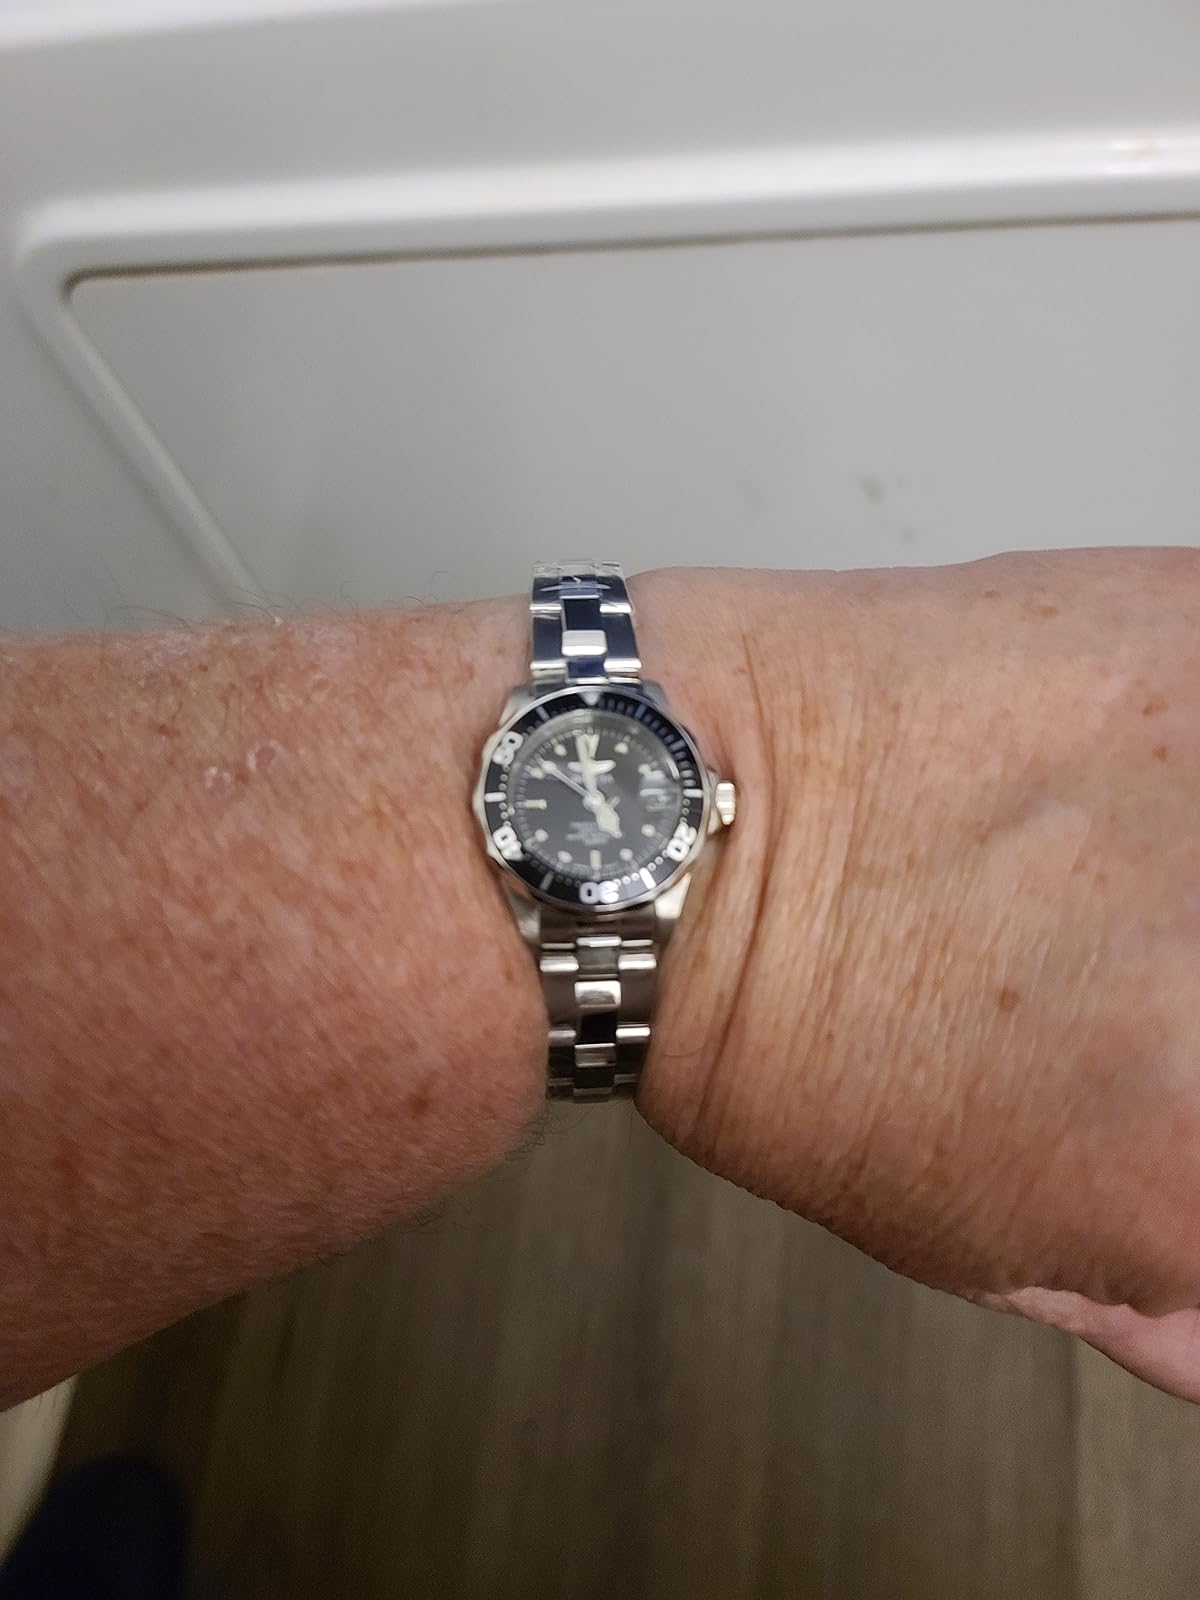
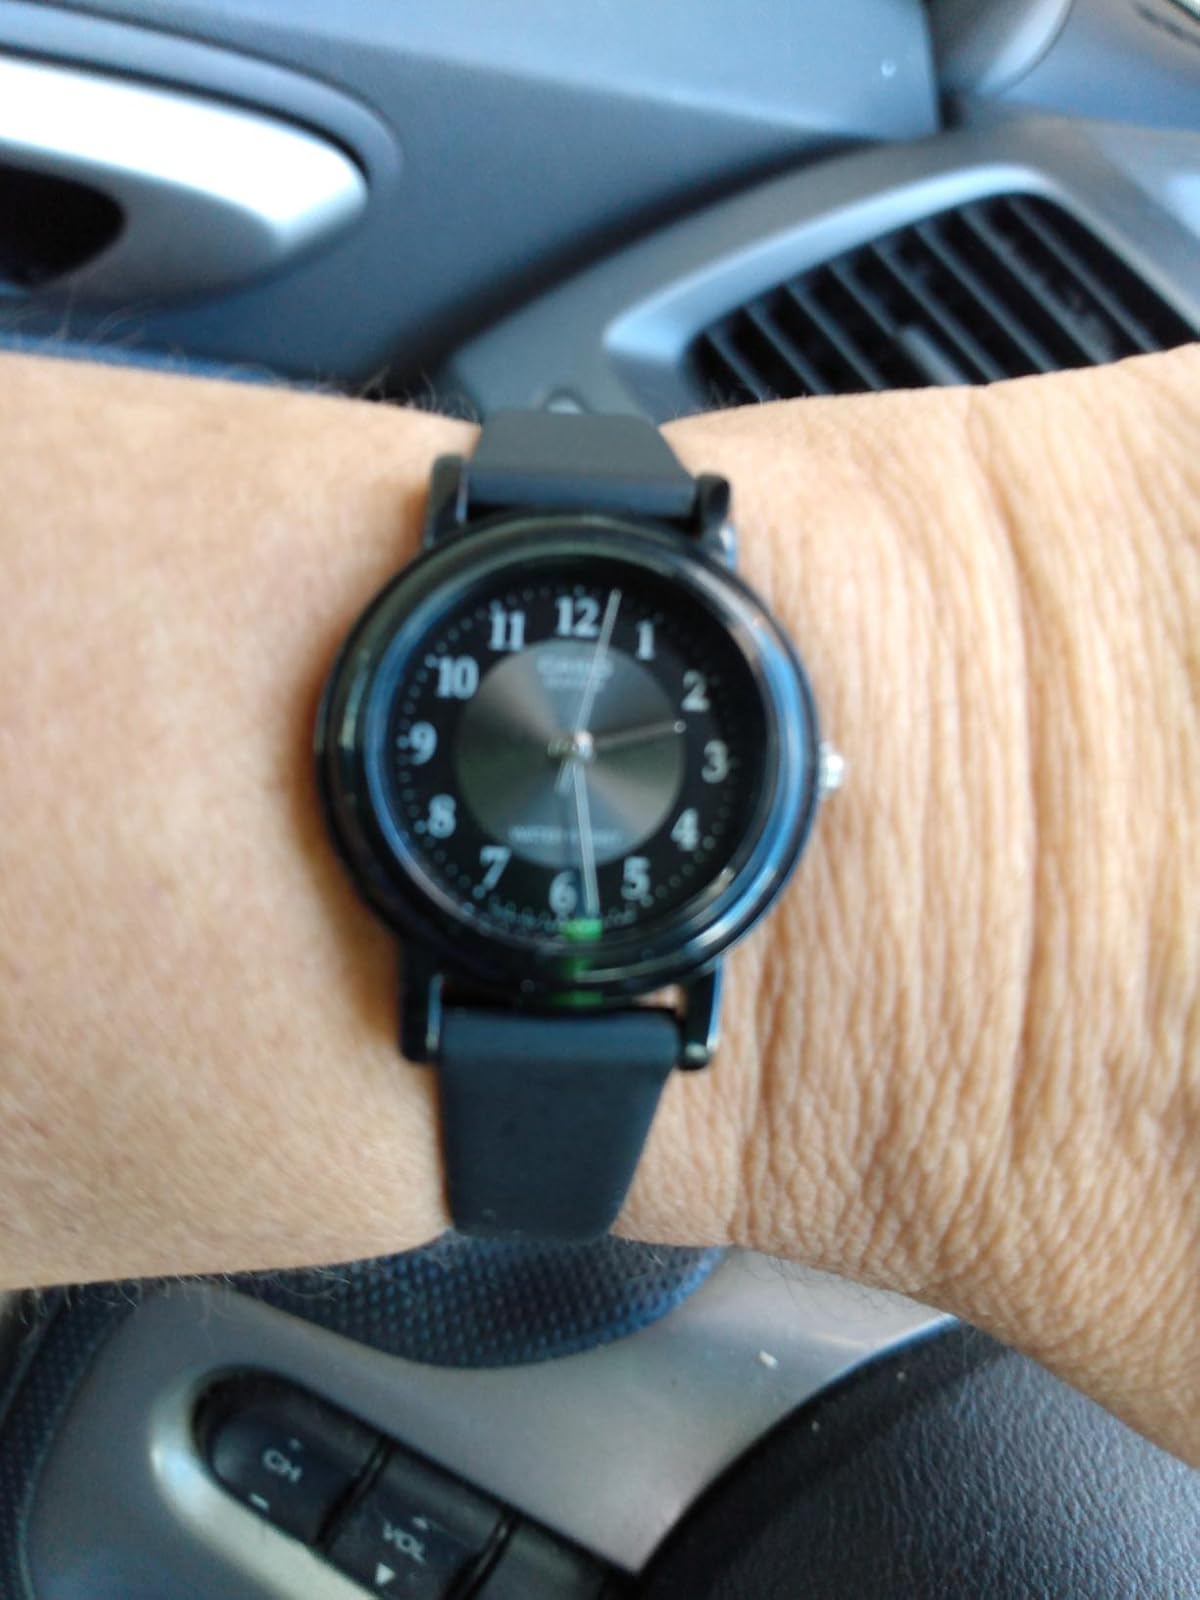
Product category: accessories_watch
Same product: no